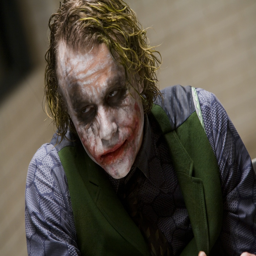
14 - it was quite bizarre to see batman across the table across from comic book character .